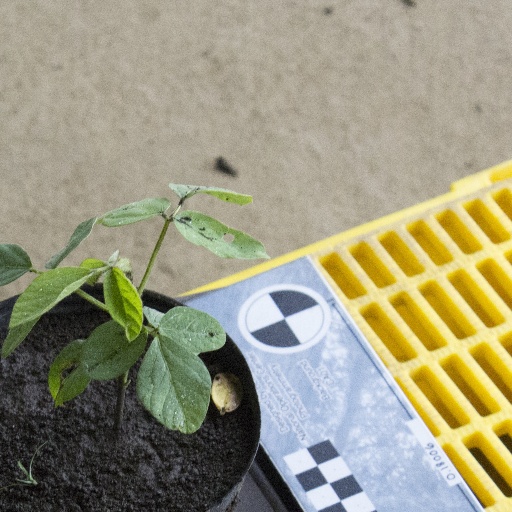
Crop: soybean